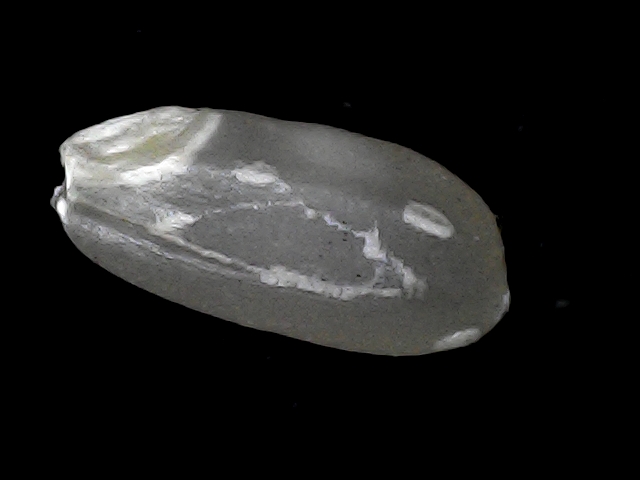
Rice variety: BD33